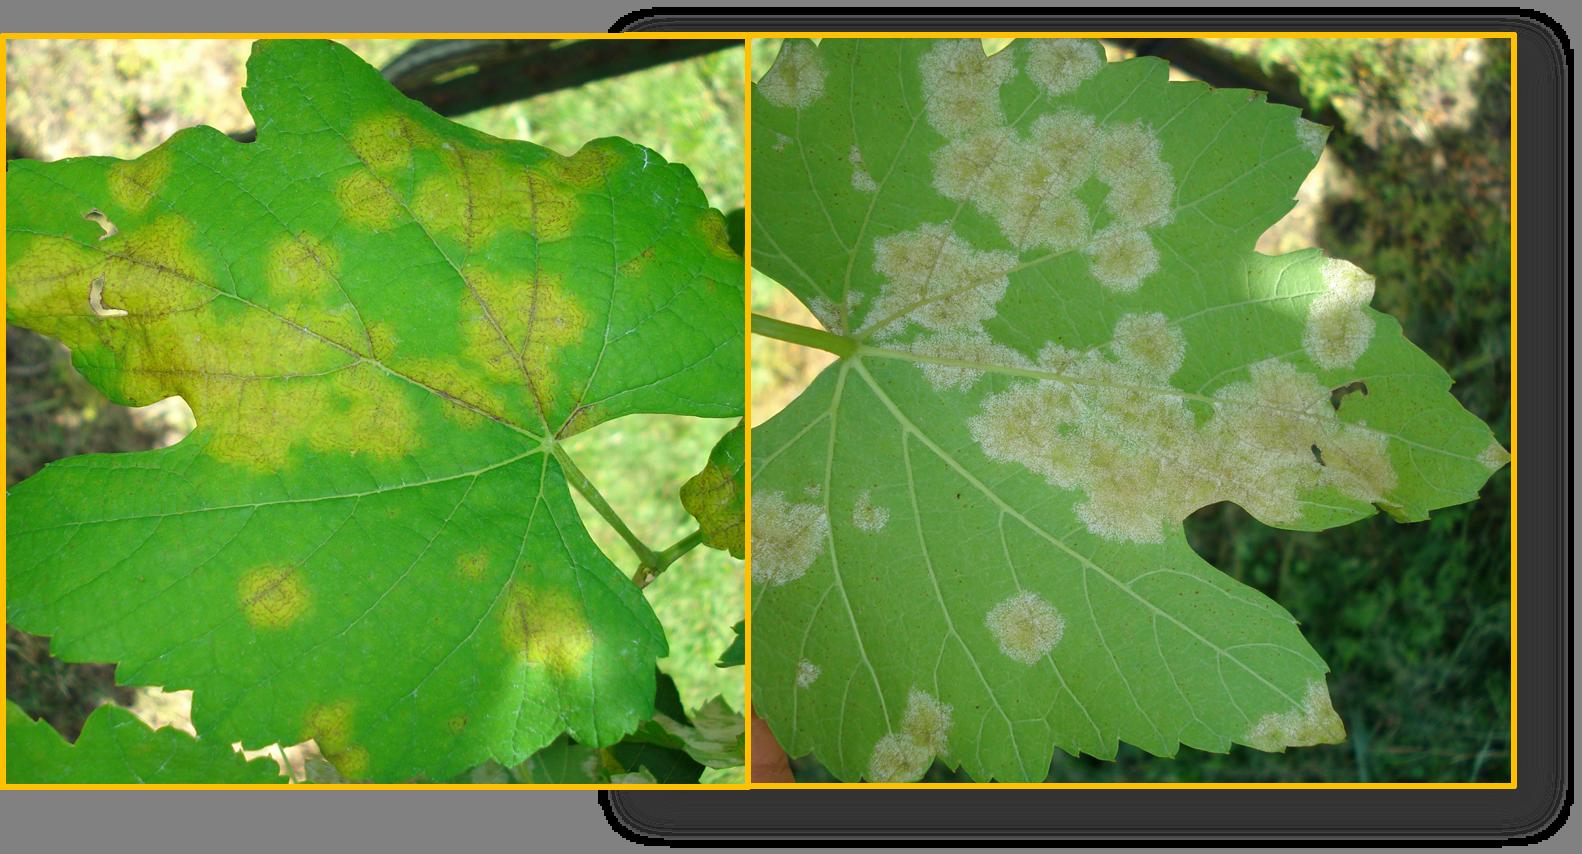
Plant: Grape
Disease: grape downy mildew